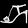
Label: Sandal